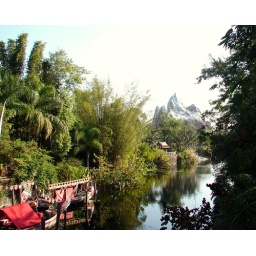
Mount Everest spotted through the trees in Asia